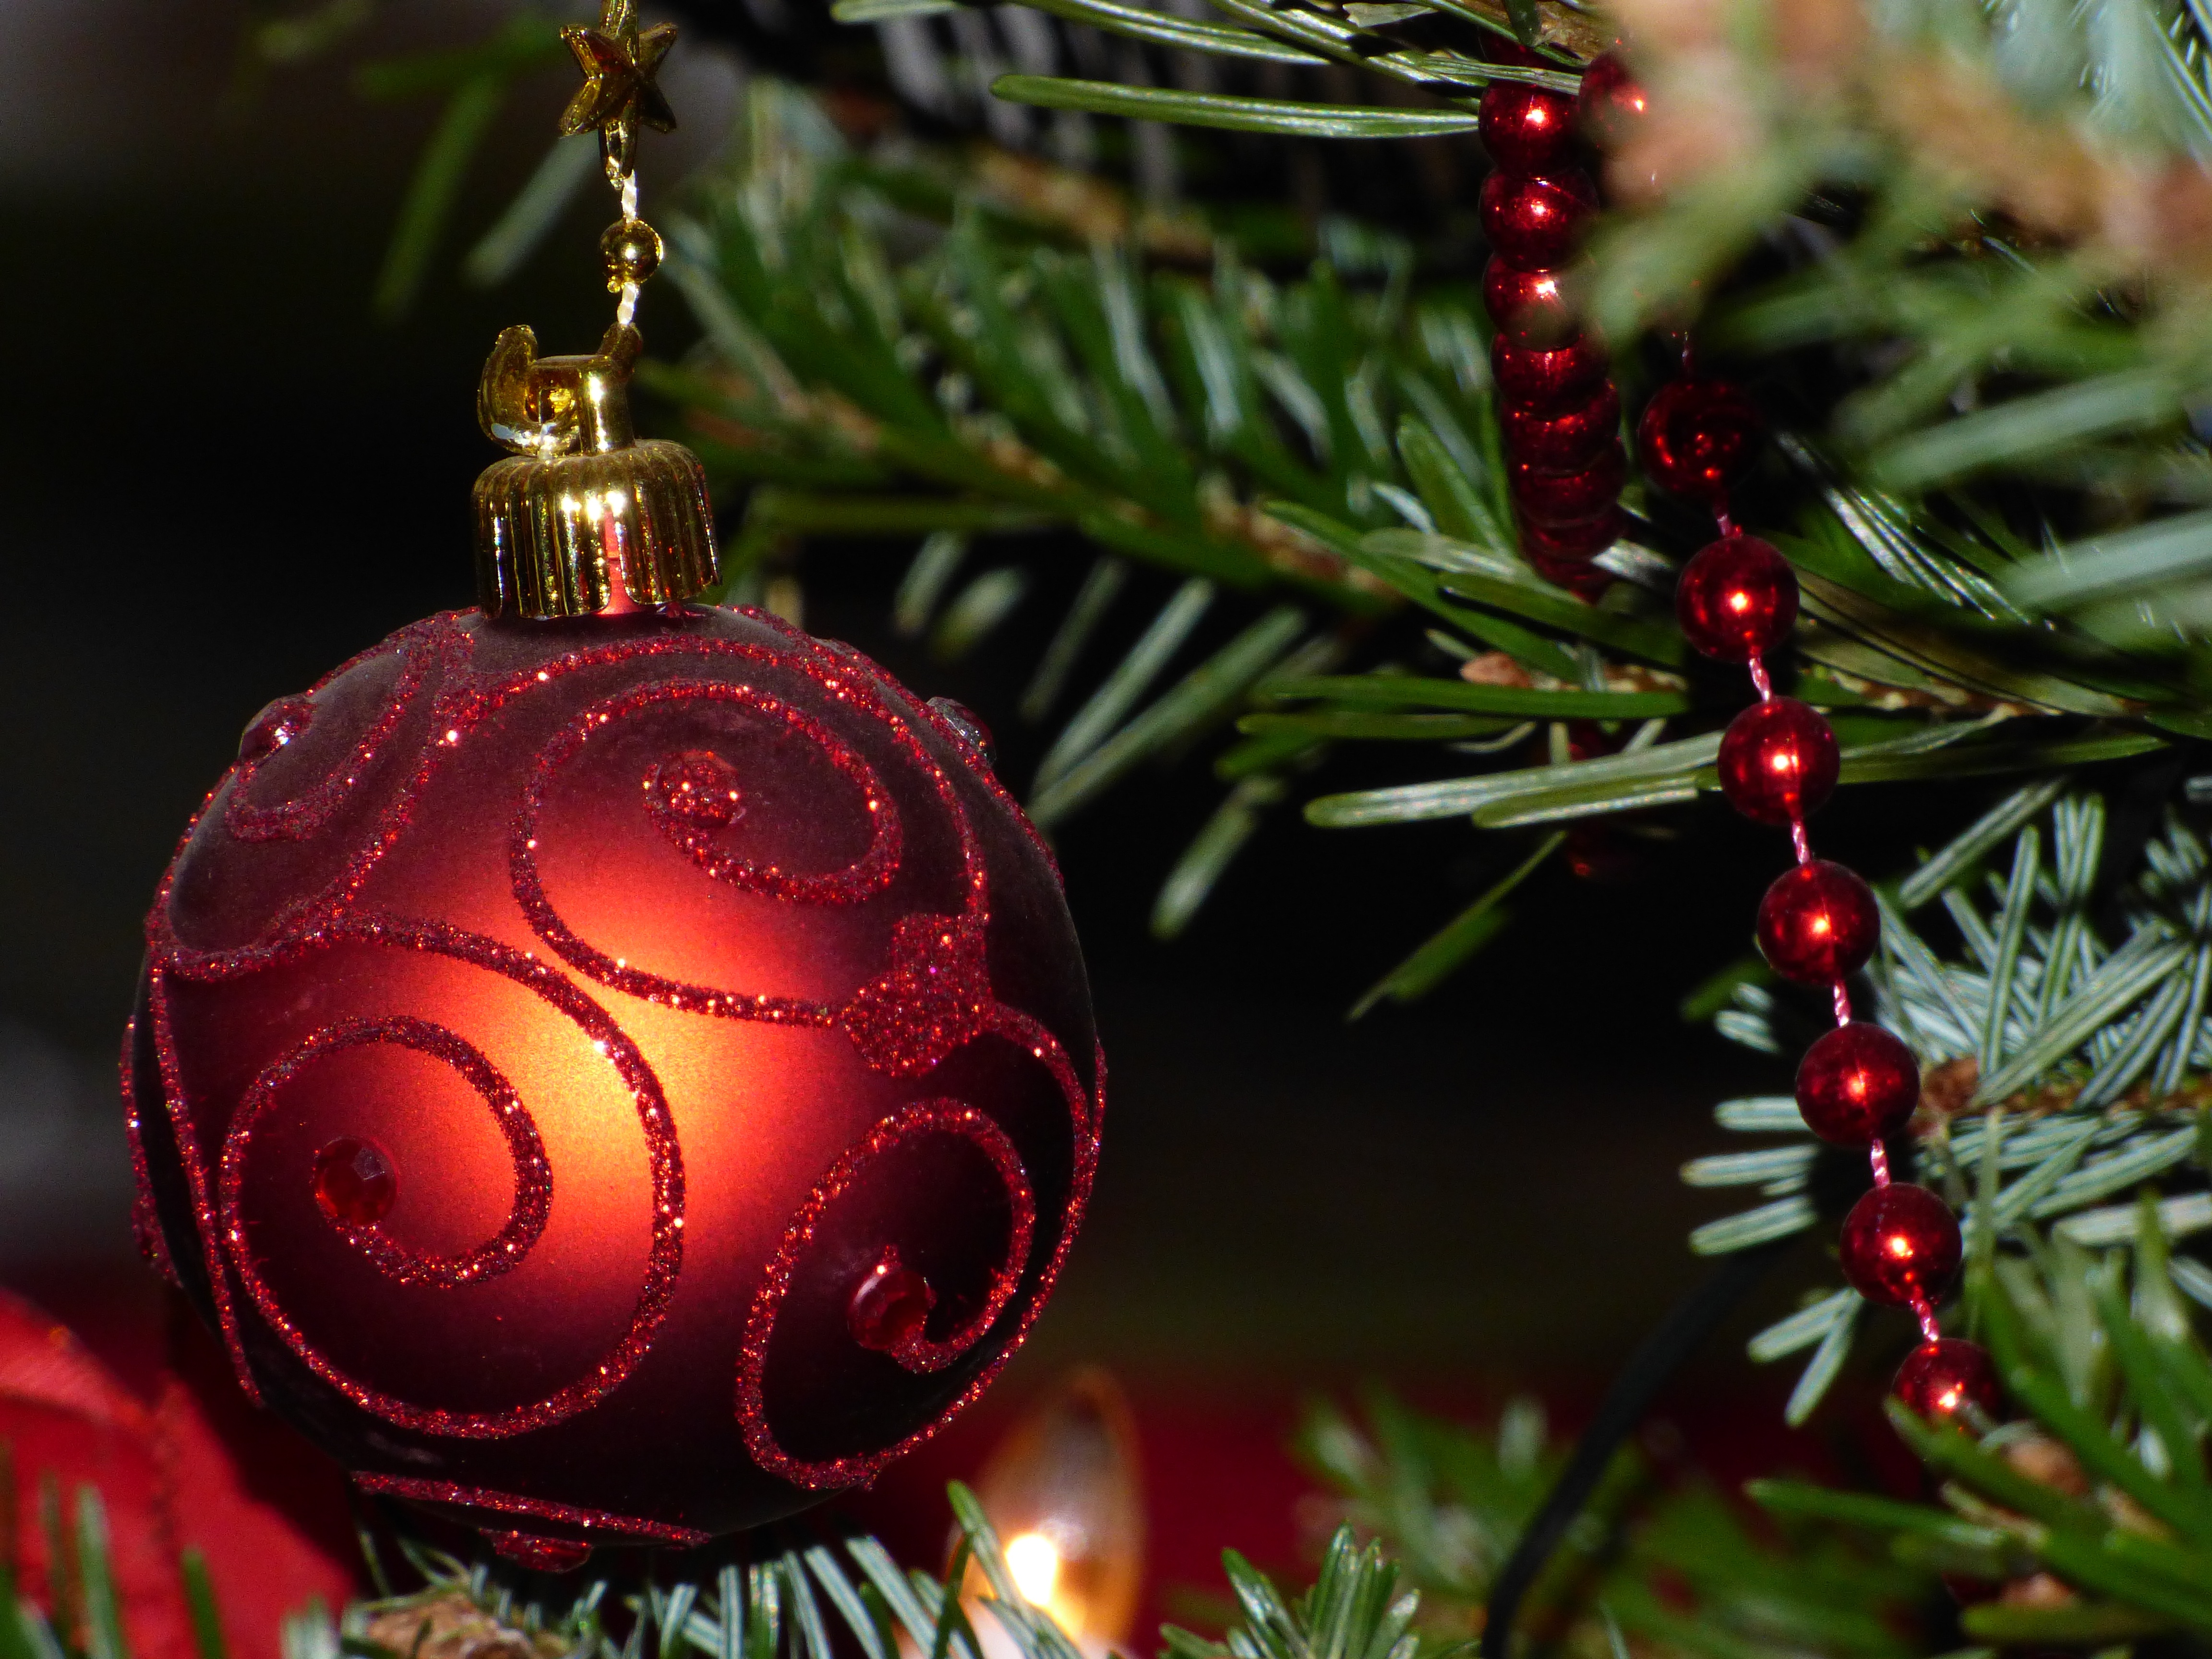
tree, branch, plant, decoration, red, holiday, christmas, fir, christmas tree, christmas ornament, christmas decoration, christmas time, event, balls, christmas bauble, xmas, weihnachtsbaumschmuck, christmas ornaments, tree decorations, fir green, woody plant